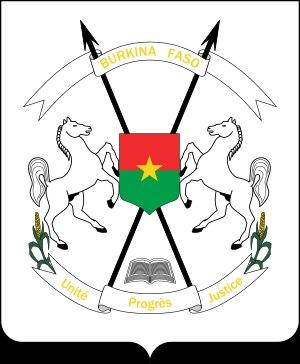
Yennenga est une princesse originaire du royaume de Dagomba, fille du naba Nedega et de la reine Napoko. Elle est la fondatrice du royaume Moogo dans l'actuel Burkina Faso. C'est en voulant fuir son destin qu'elle rencontre Rialé, un chasseur mandingue de sang princier. De leur union naît un garçon prénommé Ouédraogo en l'honneur du destrier blanc qui conduisit la princesse au jeune chasseur. Yennenga est une figure très populaire au Burkina Faso et le patronyme Ouédraogo est le plus courant chez les Mossis.